Bunnahabhain distillery

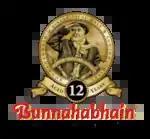
Bunnahabhain Distillery logo

There are several independent bottler releases from these brands, including That Boutique-y Whisky Company, Douglas Laing & Co, and Duncan Taylor.